John Morris-Jones

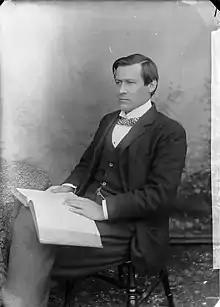
John Morris-Jones, photograph by John Thomas, , when Morris-Jones was a student at Oxford

Sir John Morris-Jones (17 October 1864 – 16 April 1929) was a Welsh grammarian, academic and Welsh-language poet.